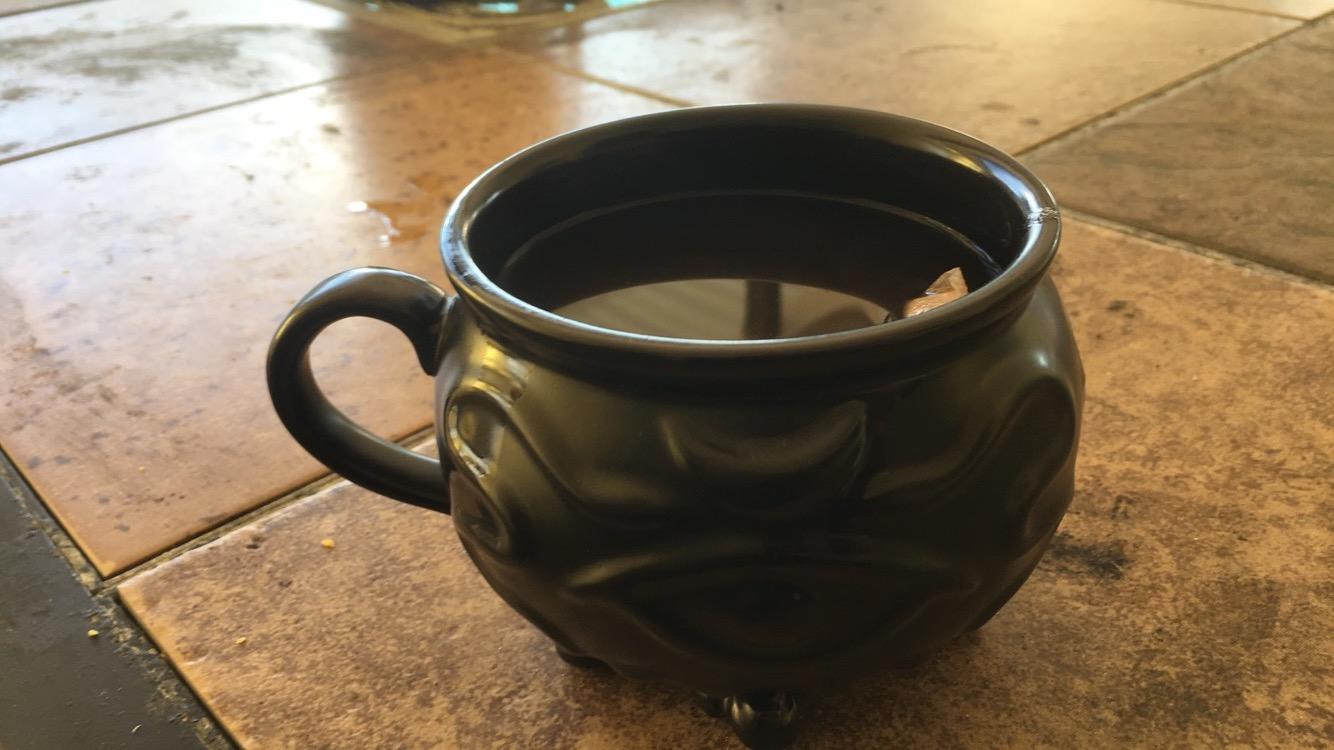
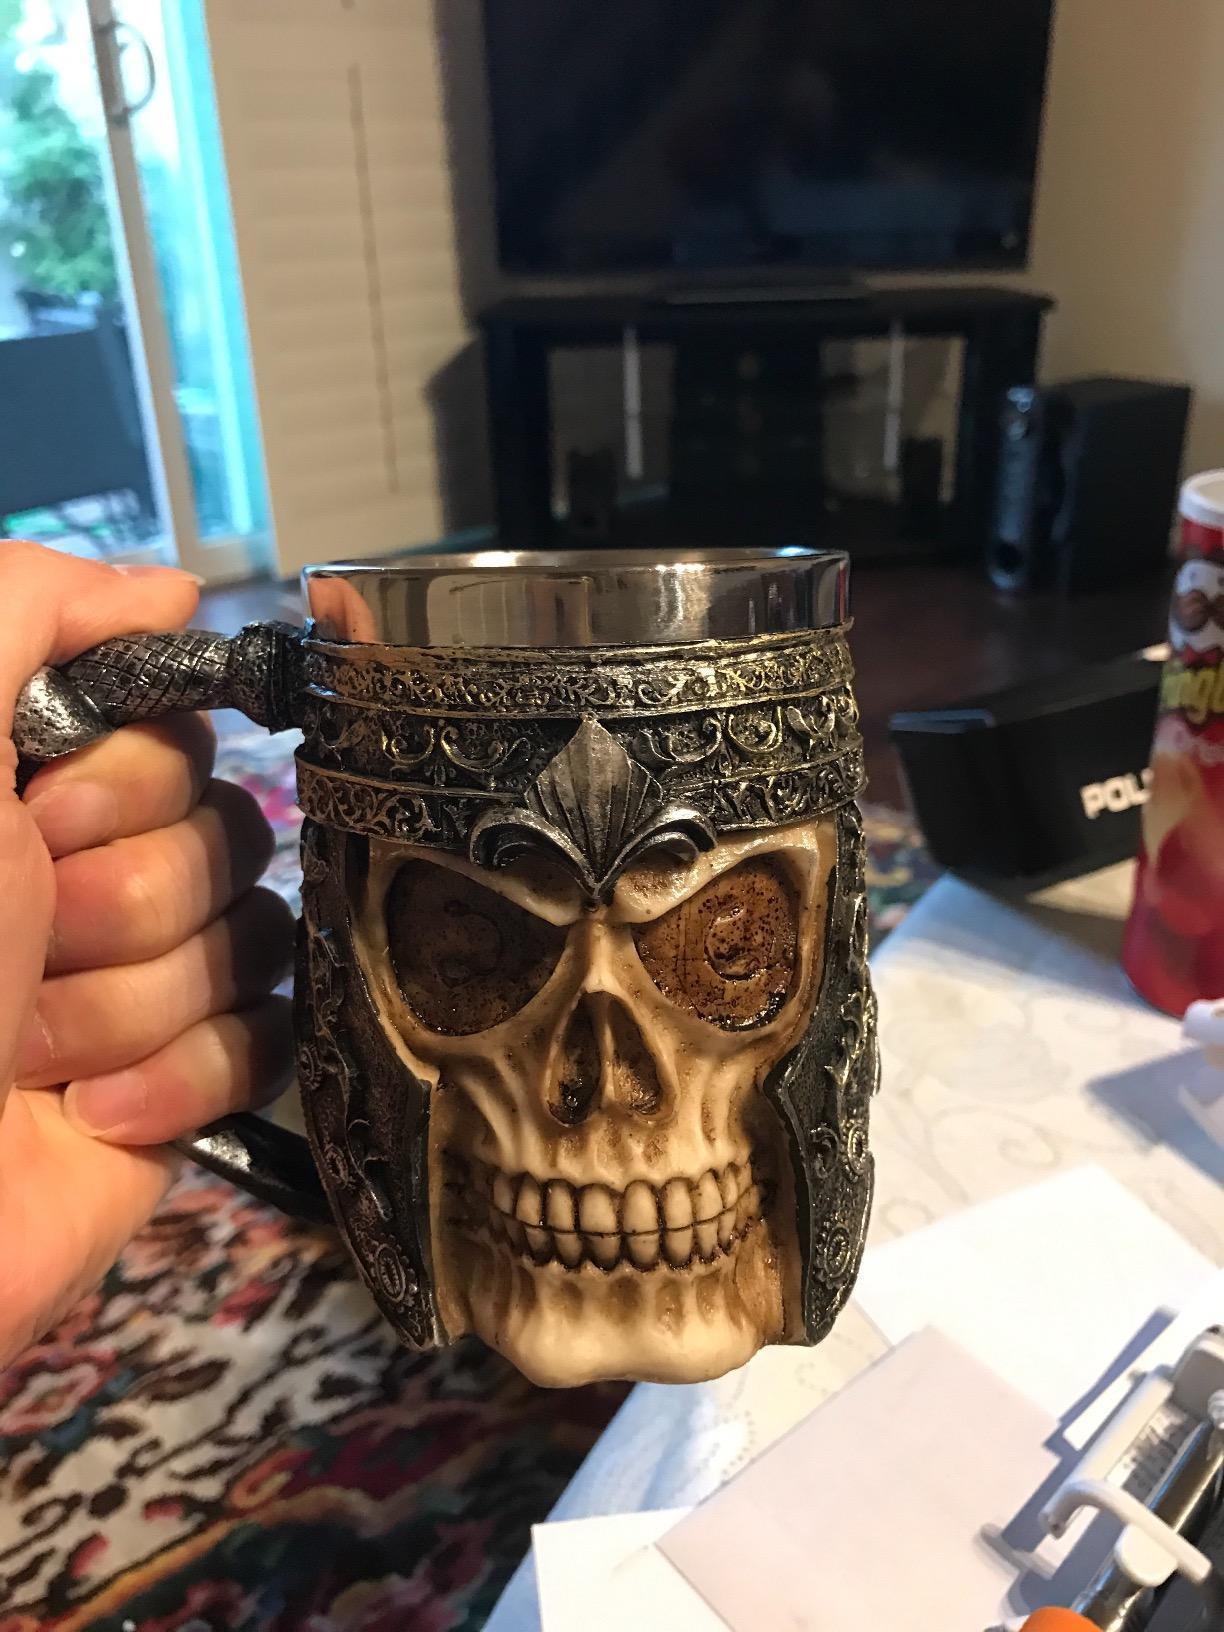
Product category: items_mug
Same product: no